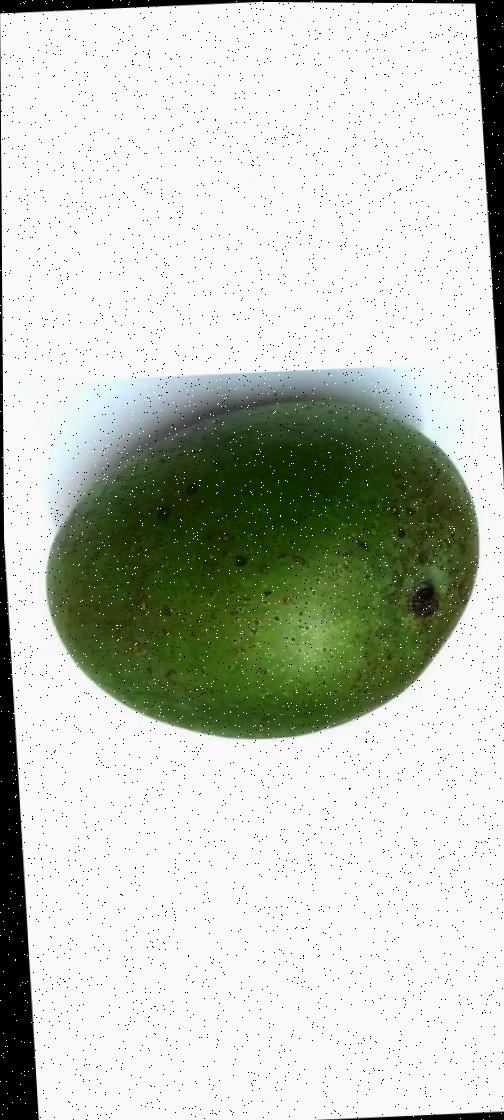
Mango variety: Ashshina Zhinuk